Buda Castle

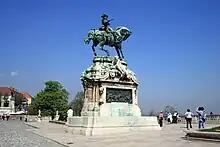
Monument of Prince Eugene of Savoy

The lobby ("Előcsarnok") was connected to the hall of the main staircase through pillars. The stuccoed ceiling was held up by two rectangular pillars. The apartments of Archduke Joseph August of Austria and his wife, Archduchess Augusta, were situated on the ground floor of the Krisztinaváros wing and opened from this room. Now it serves as the lobby of the Hungarian National Library in a radically modernised form.